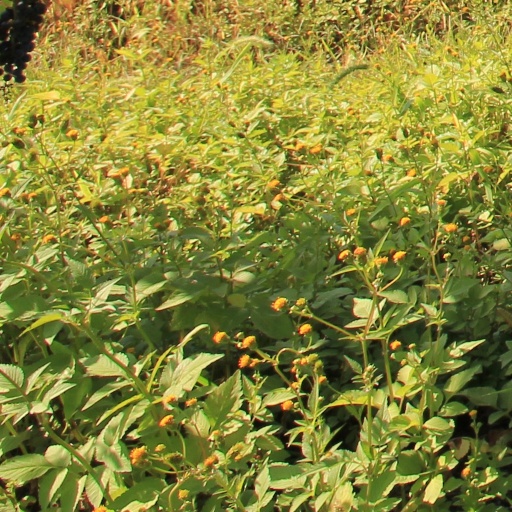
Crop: grape